Eli Mohar

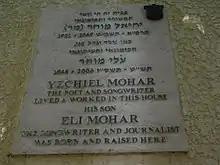
Memorial plaque in Tel Aviv

Mohar was well known as one of Israel's most renowned songwriters. His reputation as a songwriter was based mainly on his longtime and occasional collaborations with singers like Arik Einstein, Gabi Shoshan, Esther Ofarim, Gali Atari and Oshik Levi He was especially known for writing songs for the members of Kaveret such as Yoni Rechter, Gidi Gov, Ephraim Shamir, Yitzhak Klepter and Alon Oleartchik.